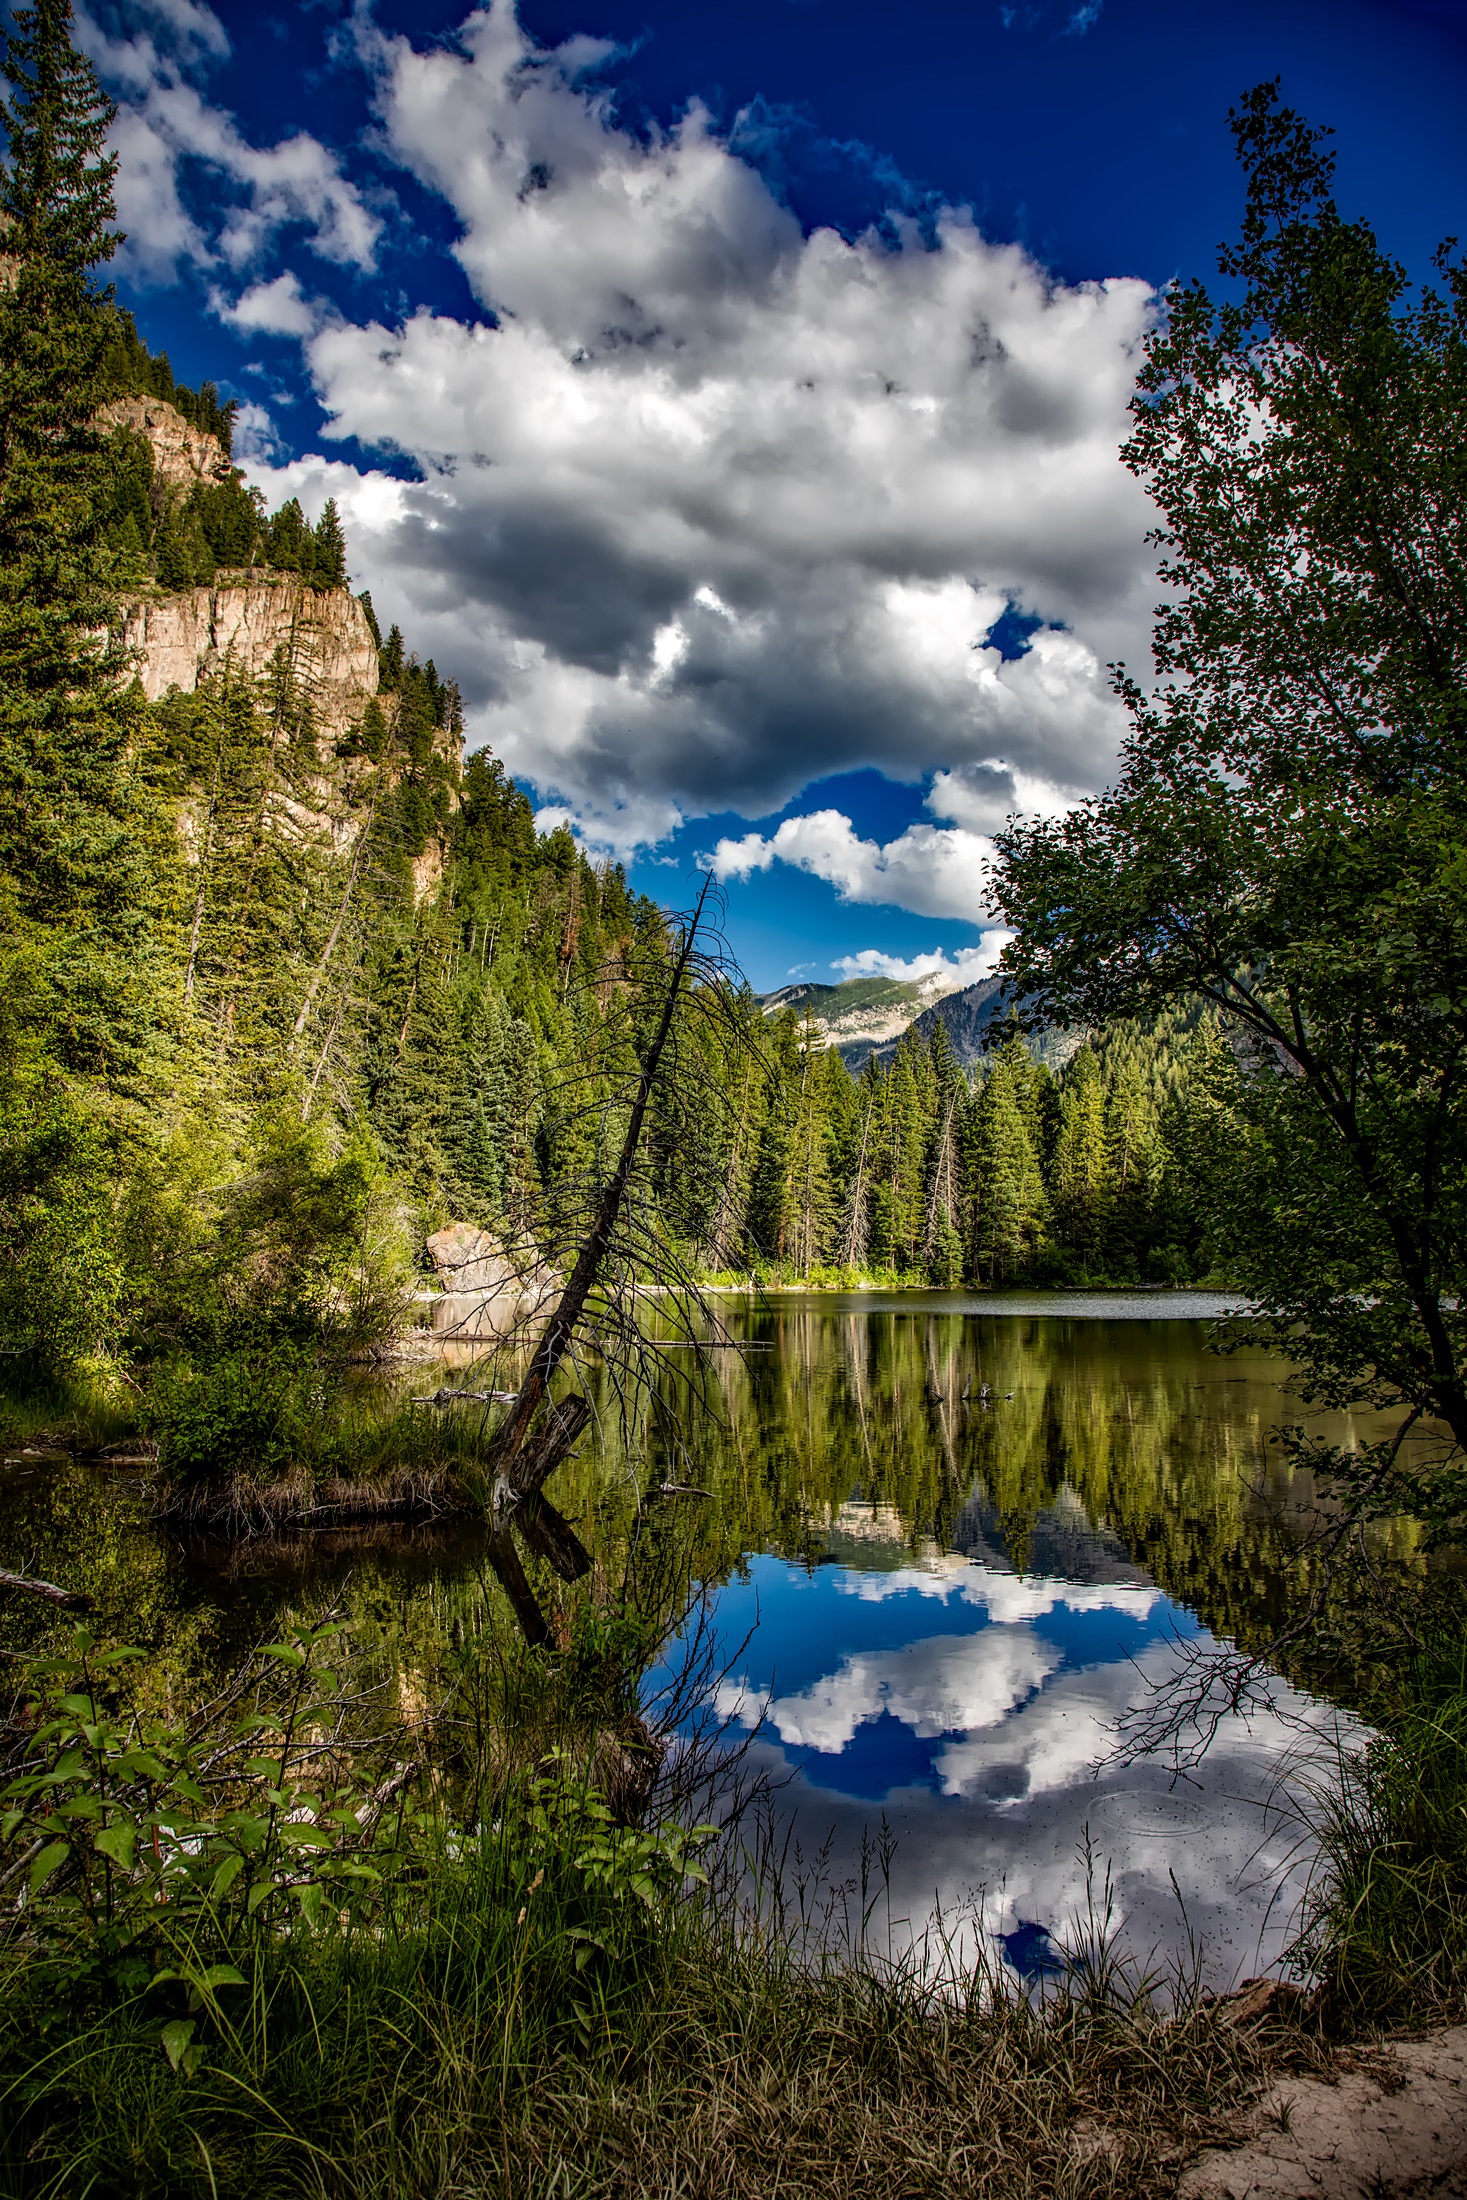
landscape, tree, water, nature, forest, wilderness, mountain, cloud, sky, sunlight, leaf, flower, lake, river, country, pond, rural, reflection, park, body of water, trees, outdoors, woods, hdr, clouds, colorado, mountains, reflections, ecosystem, lizard lake